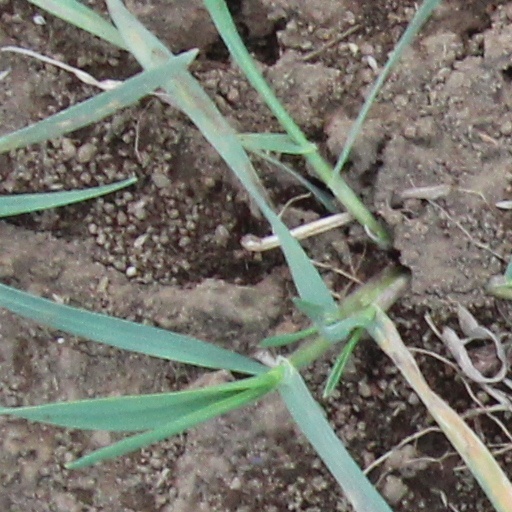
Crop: wheat